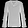
Label: Shirt